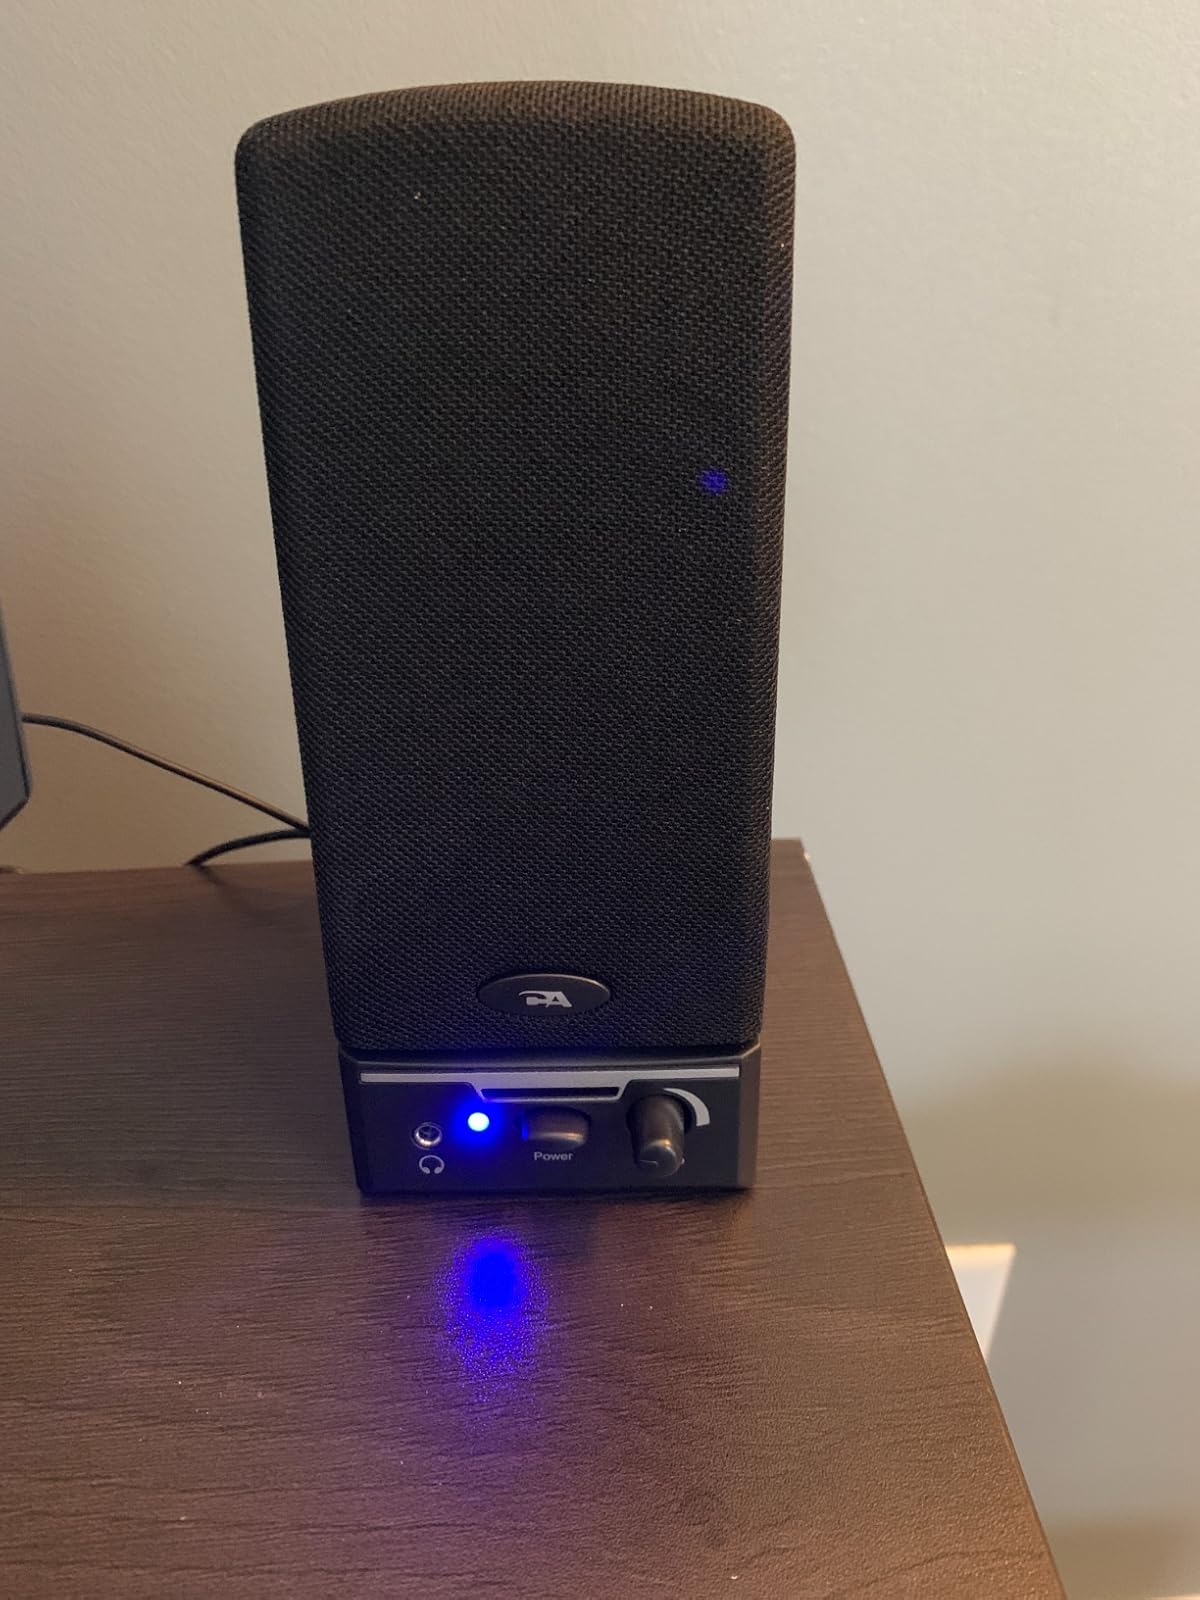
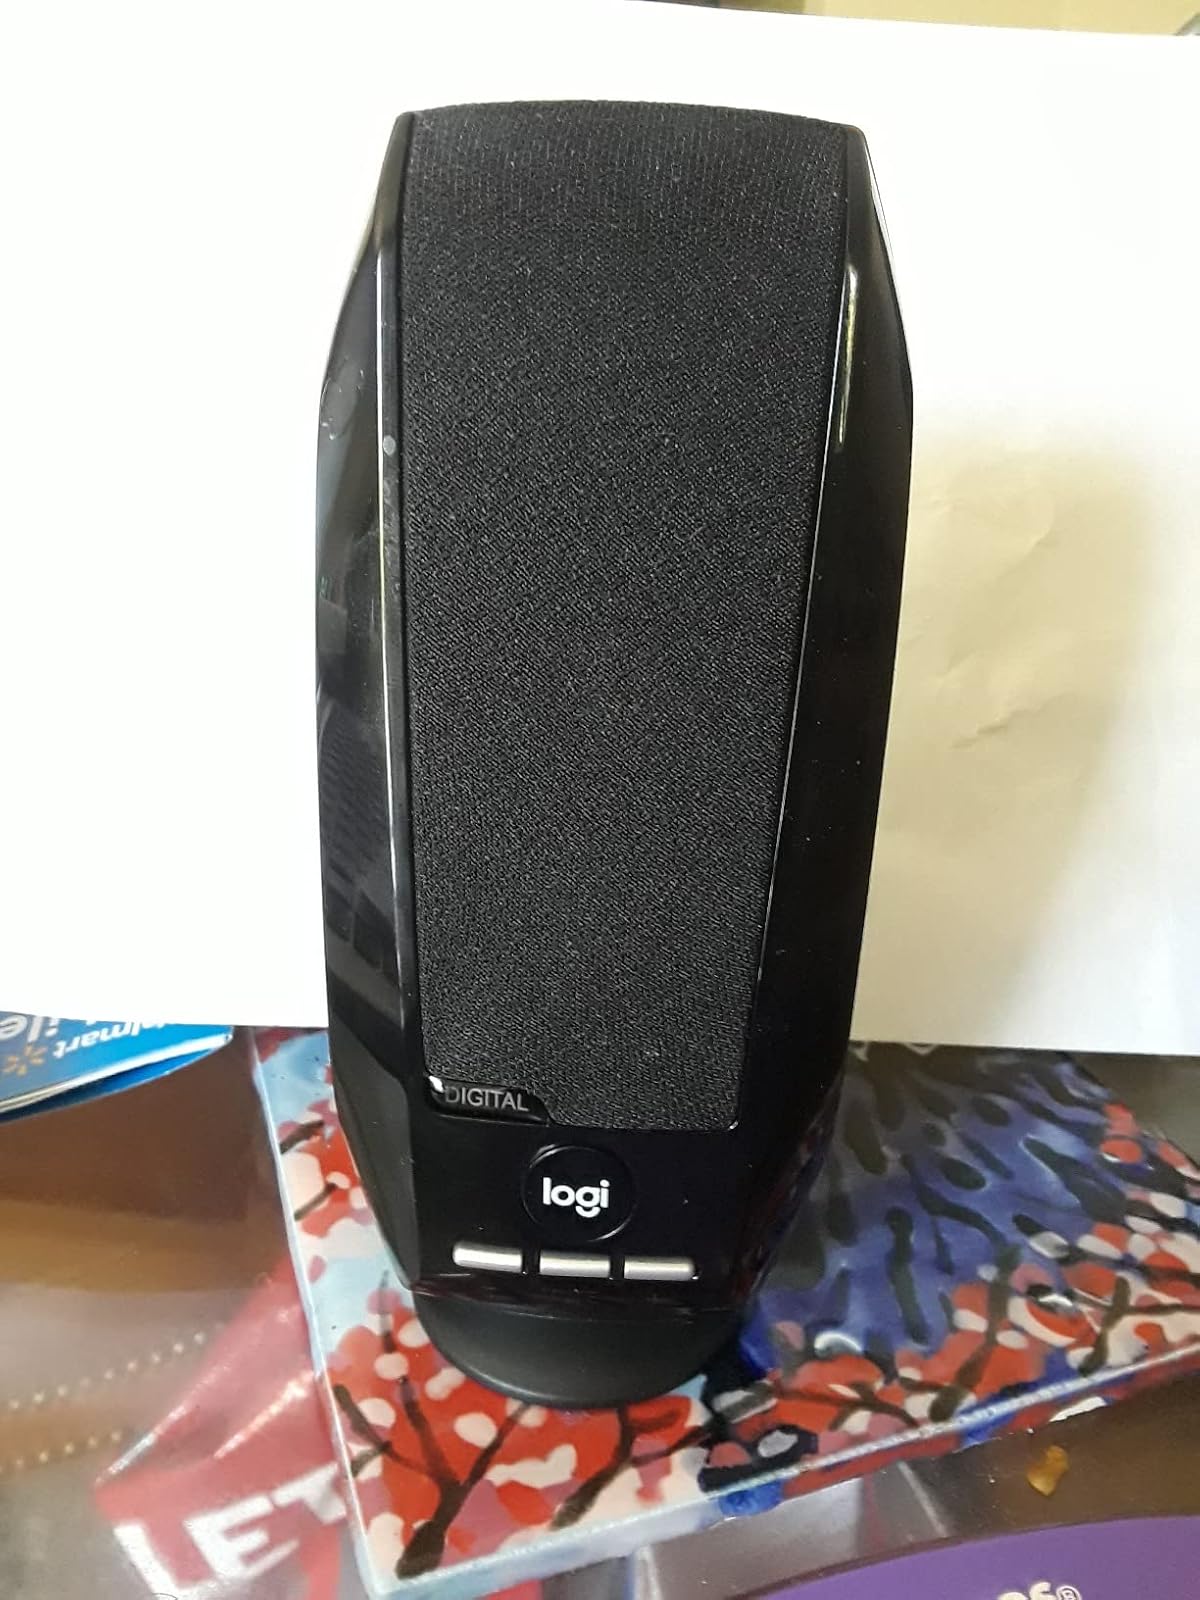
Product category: speaker
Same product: no